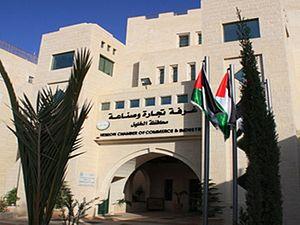
L'économie palestinienne est avant tout dépendante de l’évolution du processus de paix au Proche-Orient. 80 % des échanges extérieurs et du déficit sont réalisés avec Israël. Le déficit commercial palestinien est passé de 800 millions de dollars en 1990 à 1,4 milliard de dollars en 1996 et à 1,7 milliard en 1998. Autre dépendance: celle à l’égard du secteur agricole. Il a représenté jusqu’aux années 1990, un quart du produit national brut et employait 40 % de la population active palestinienne. Si sa part s’est réduite en 1993 à 15 % du PNB et 22 % de la population active, c’est toujours plus que l’industrie qui souffre d’infrastructures et d’investissements publics et privés insuffisants. L’économie palestinienne dépend également fortement de l’aide internationale.